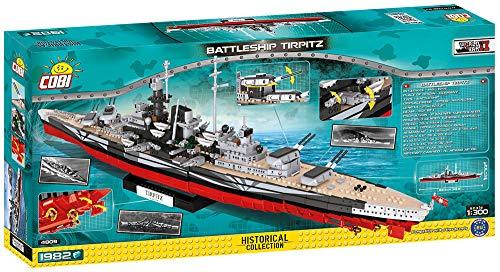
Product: COBI Historical Collection Battleship Tirpitz
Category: Toys & Games | Hobbies | Models & Model Kits | Model Kits
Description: The Tirpitz was a well-known German battleship from Wwii that was launched on April 1, 1939, and a designed similarly to another well-known battleship, the Bismarck.
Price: $149.99
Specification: ProductDimensions:27.2x3.1x12.6inches|ItemWeight:1.1pounds|ShippingWeight:6.31pounds(Viewshippingratesandpolicies)|ASIN:B07HZ324QJ|Itemmodelnumber:4809|Manufacturerrecommendedage:10-15years